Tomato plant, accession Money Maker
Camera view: vertical (180 deg); turntable rotation: 30 degrees
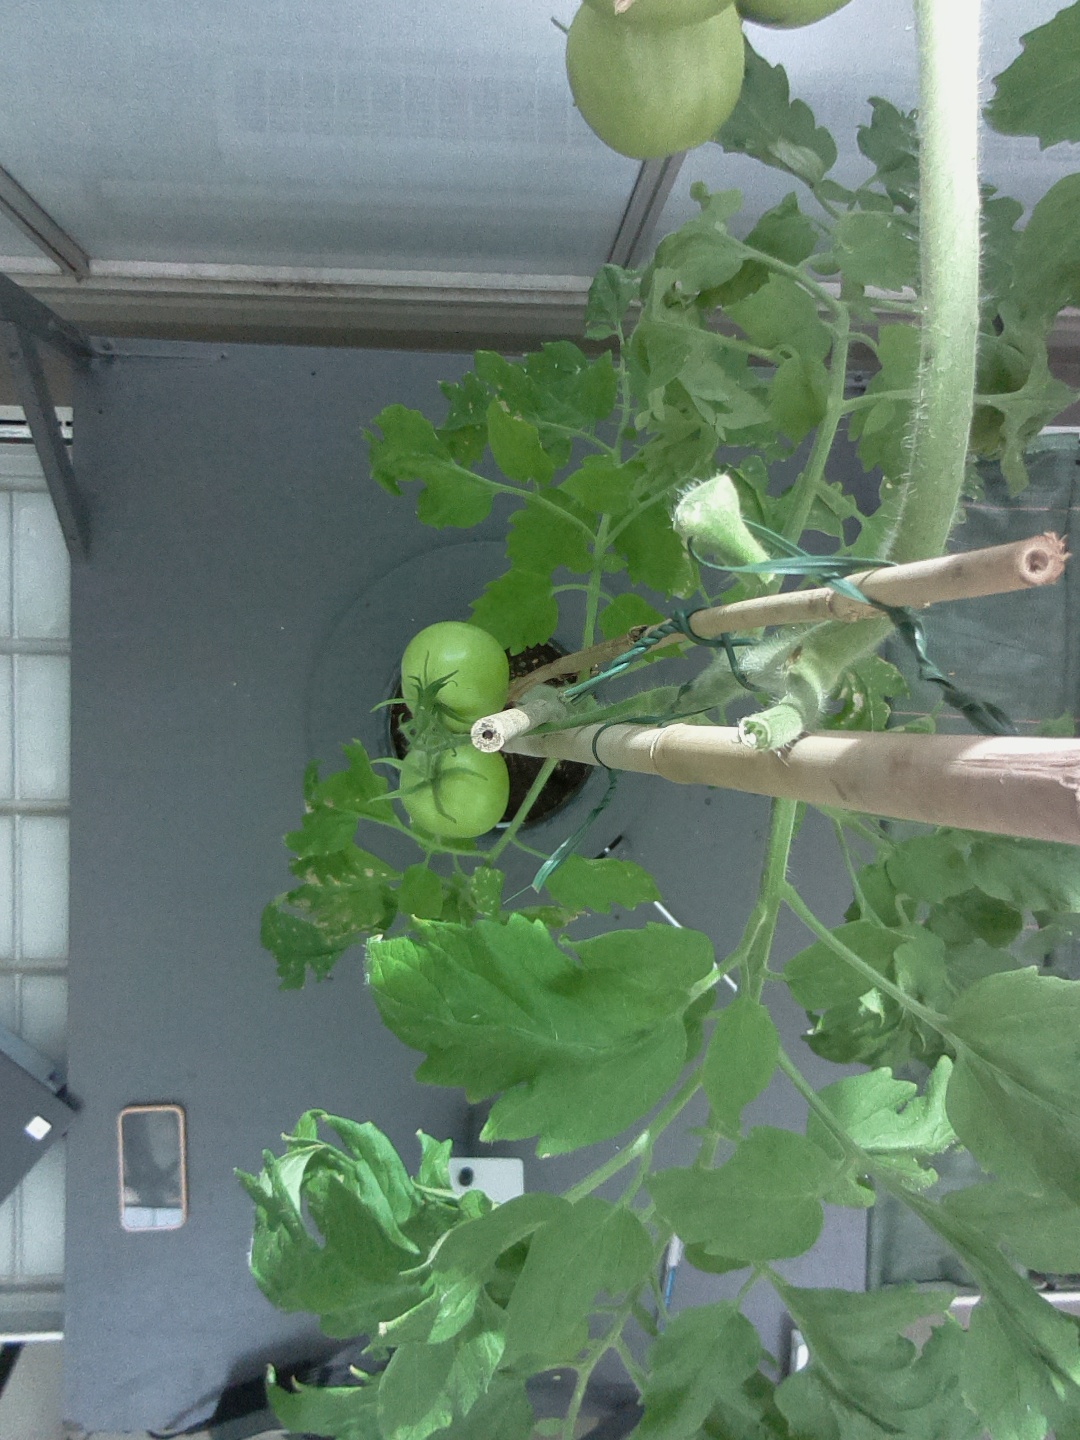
BBCH growth stage 77: 70%-80% of final fruit size